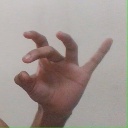
अक्षर: ओ